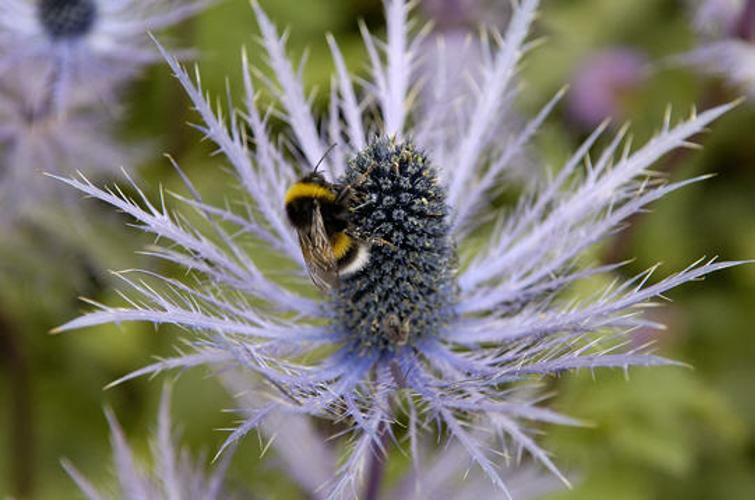
Flower: alpine sea holly